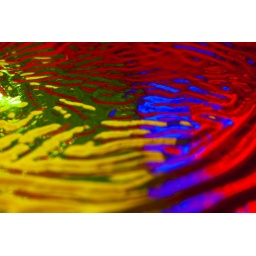
Reflection of a stained glass window in my menu.